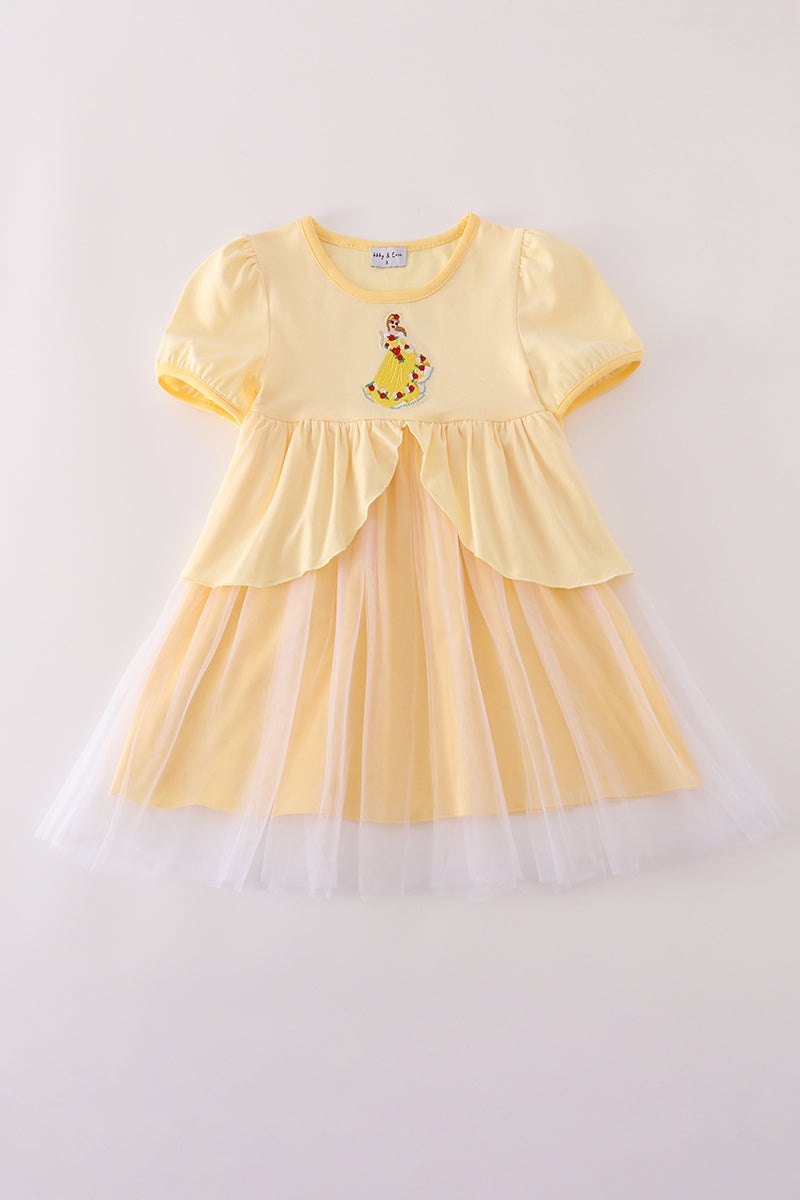
Yellow princess embroidery ruffle dress
Transform your little one into a ray of sunshine with this enchanting yellow princess dress! Adorned with delicate embroidery and playful ruffles, it's perfect for birthdays, special occasions, or magical everyday adventures. Watch her twirl with delight in this charming outfit that combines comfort with royal flair! 95%COTTON5%SPANDEX MC412208
Brand: 62-1-4
Category: Apparel & Accessories > Clothing > Baby & Toddler Clothing > Baby & Toddler Dresses